ATLAS experiment

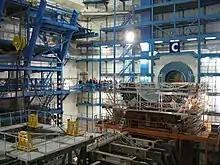
ATLAS detector under construction in October 2004 in the experiment pit. Construction was completed in 2008 and ATLAS has been successfully collecting data since November 2009, when colliding beam operation at the LHC started. Note the people in the background, for size comparison.

The first cyclotron, an early type of particle accelerator, was built by Ernest O. Lawrence in 1931, with a radius of just a few centimetres and a particle energy of 1 megaelectronvolt (MeV). Since then, accelerators have grown enormously in the quest to produce new particles of greater and greater mass. As accelerators have grown, so too has the list of known particles that they might be used to investigate.